Mornington Crescent

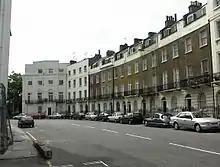
Mornington Crescent

Mornington Crescent is a terraced street in Camden Town, Camden, London, England. It was built in the 1820s, on a greenfield site just to the north of central London. Many of the houses were subdivided into flats during the Victorian era, and what was the street's communal garden is now the Carreras Building. Mornington Crescent tube station which opened in 1907, takes its name from the street.